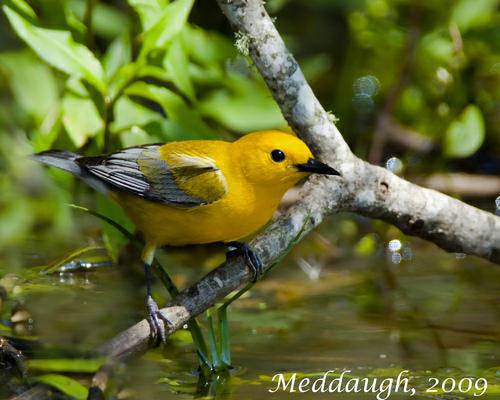
A photo of a prothonotary warbler